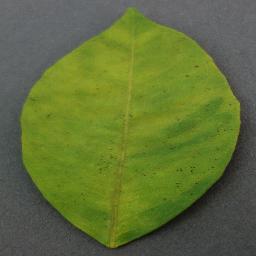
Label: Orange___Haunglongbing_(Citrus_greening)